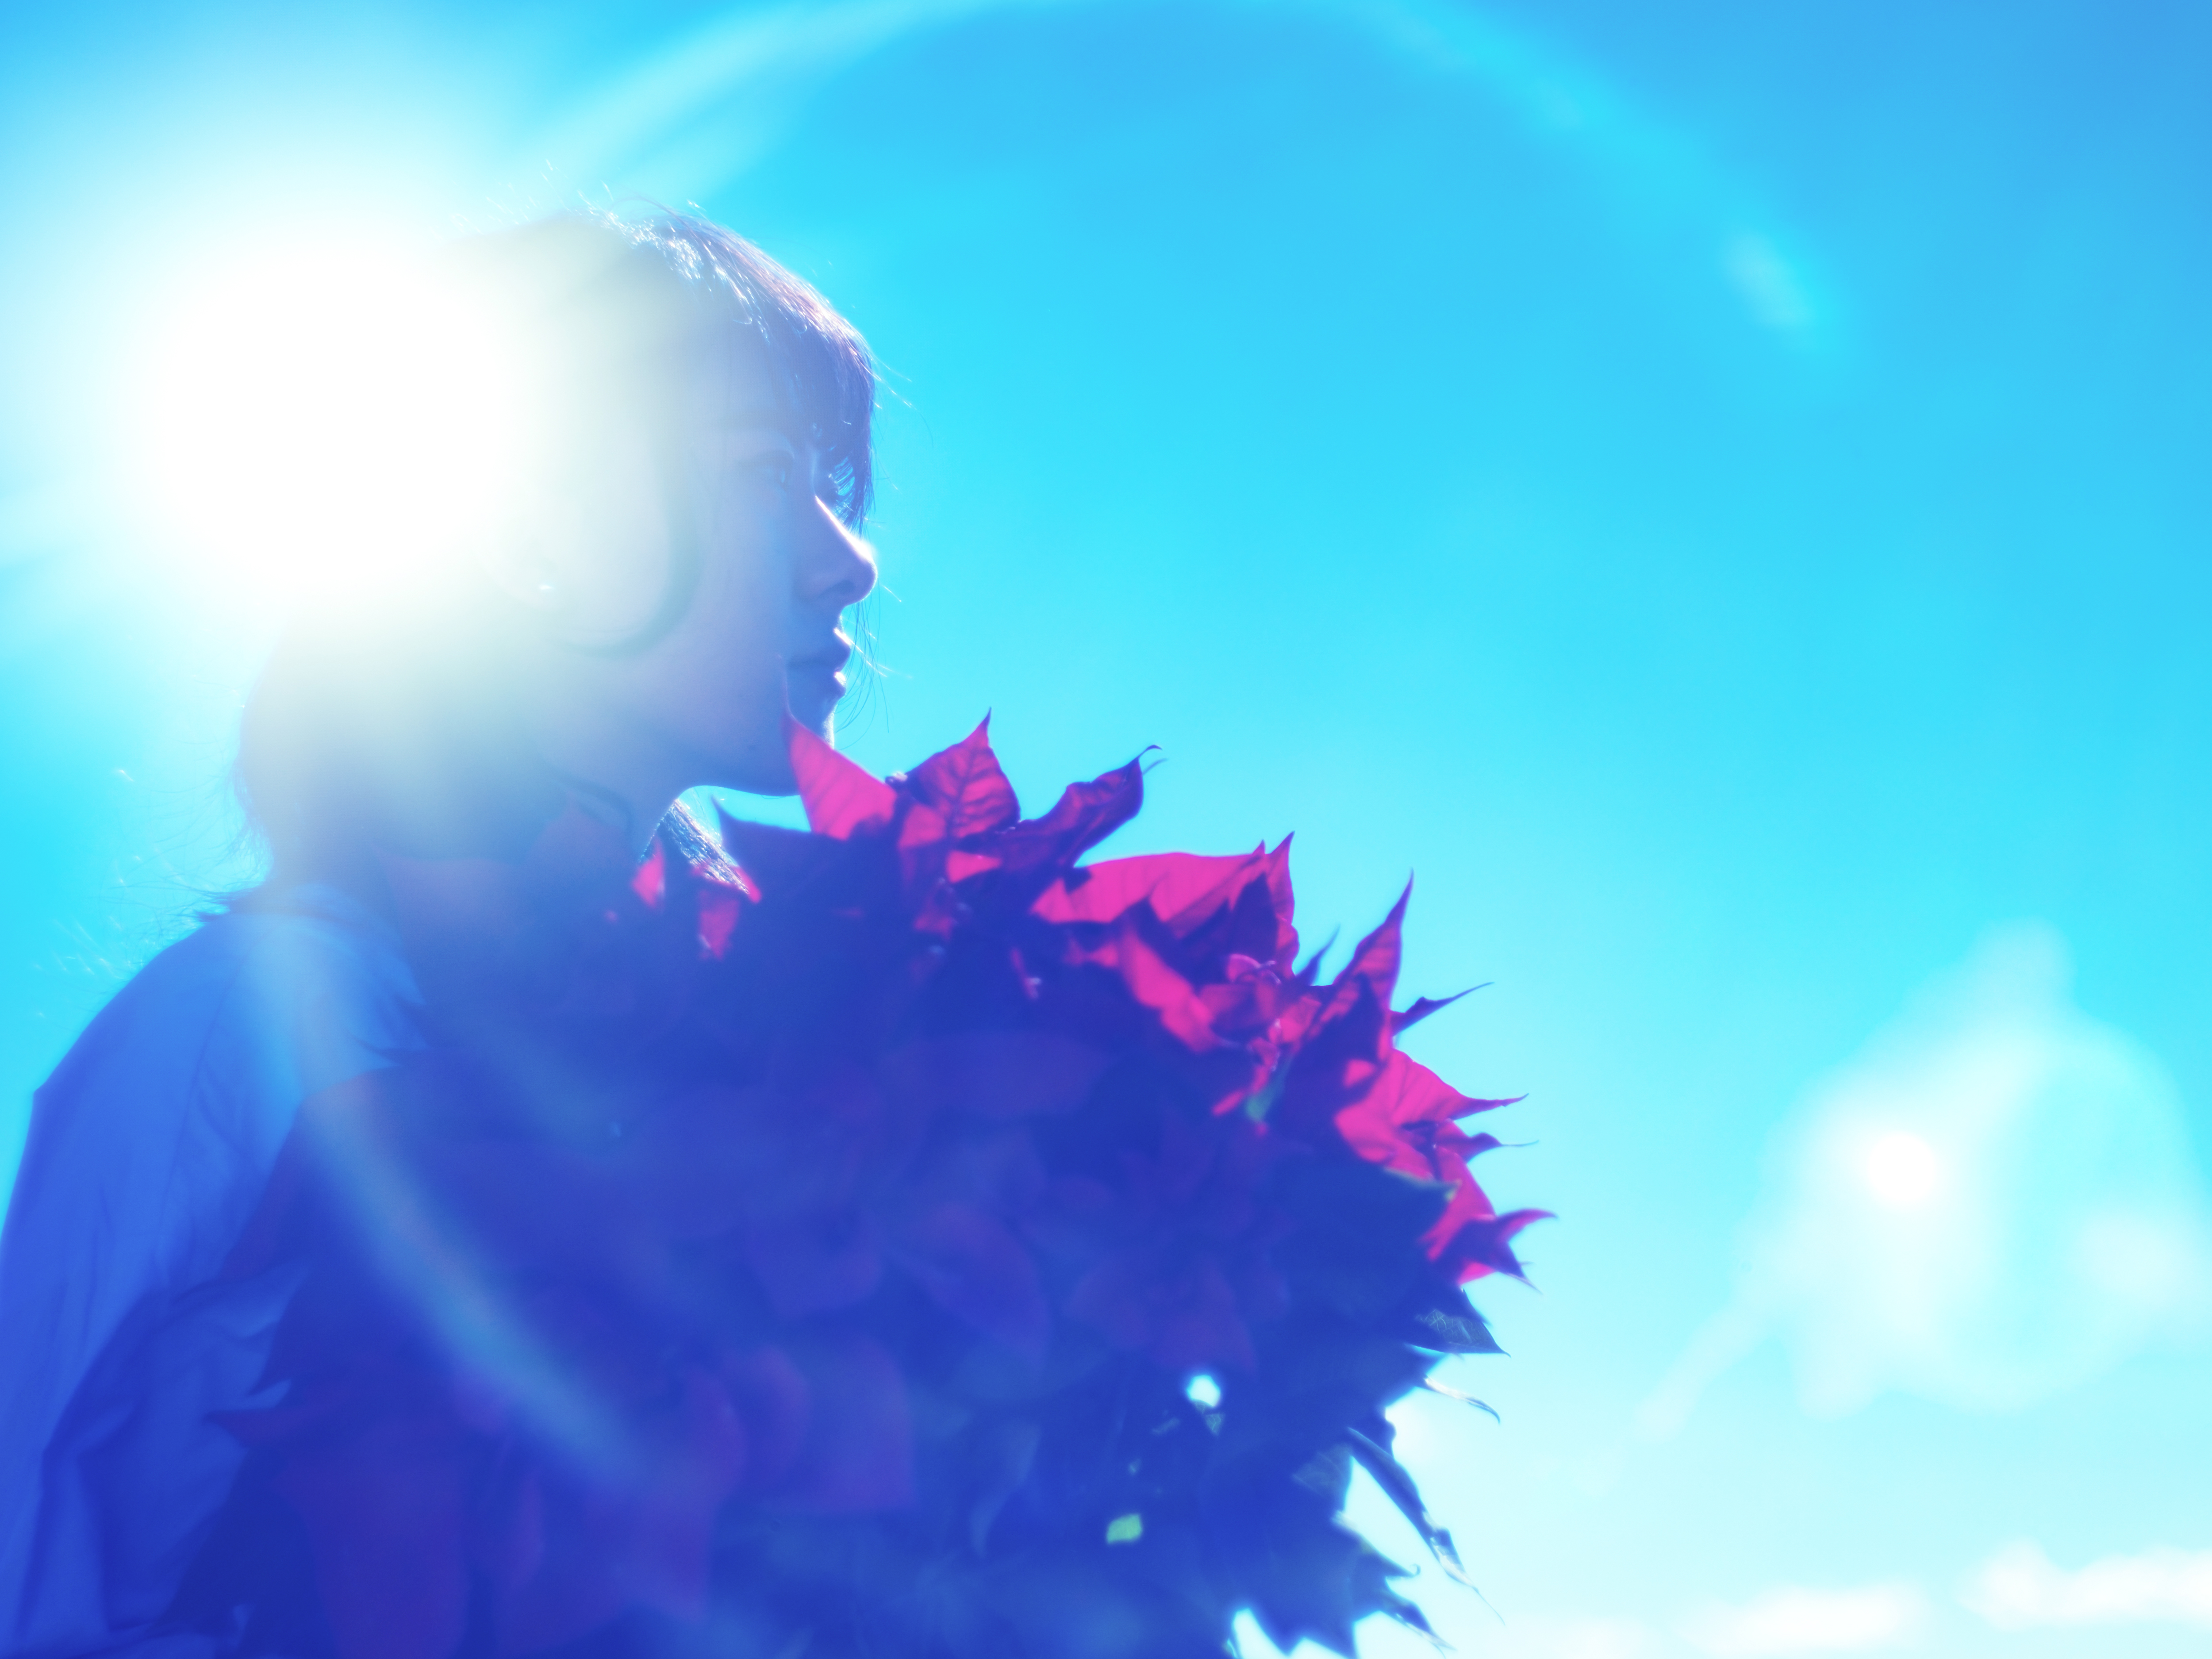
woman, blue, sky, light, daytime, sunlight, cloud, backlighting, electric blue, lens flare, plant